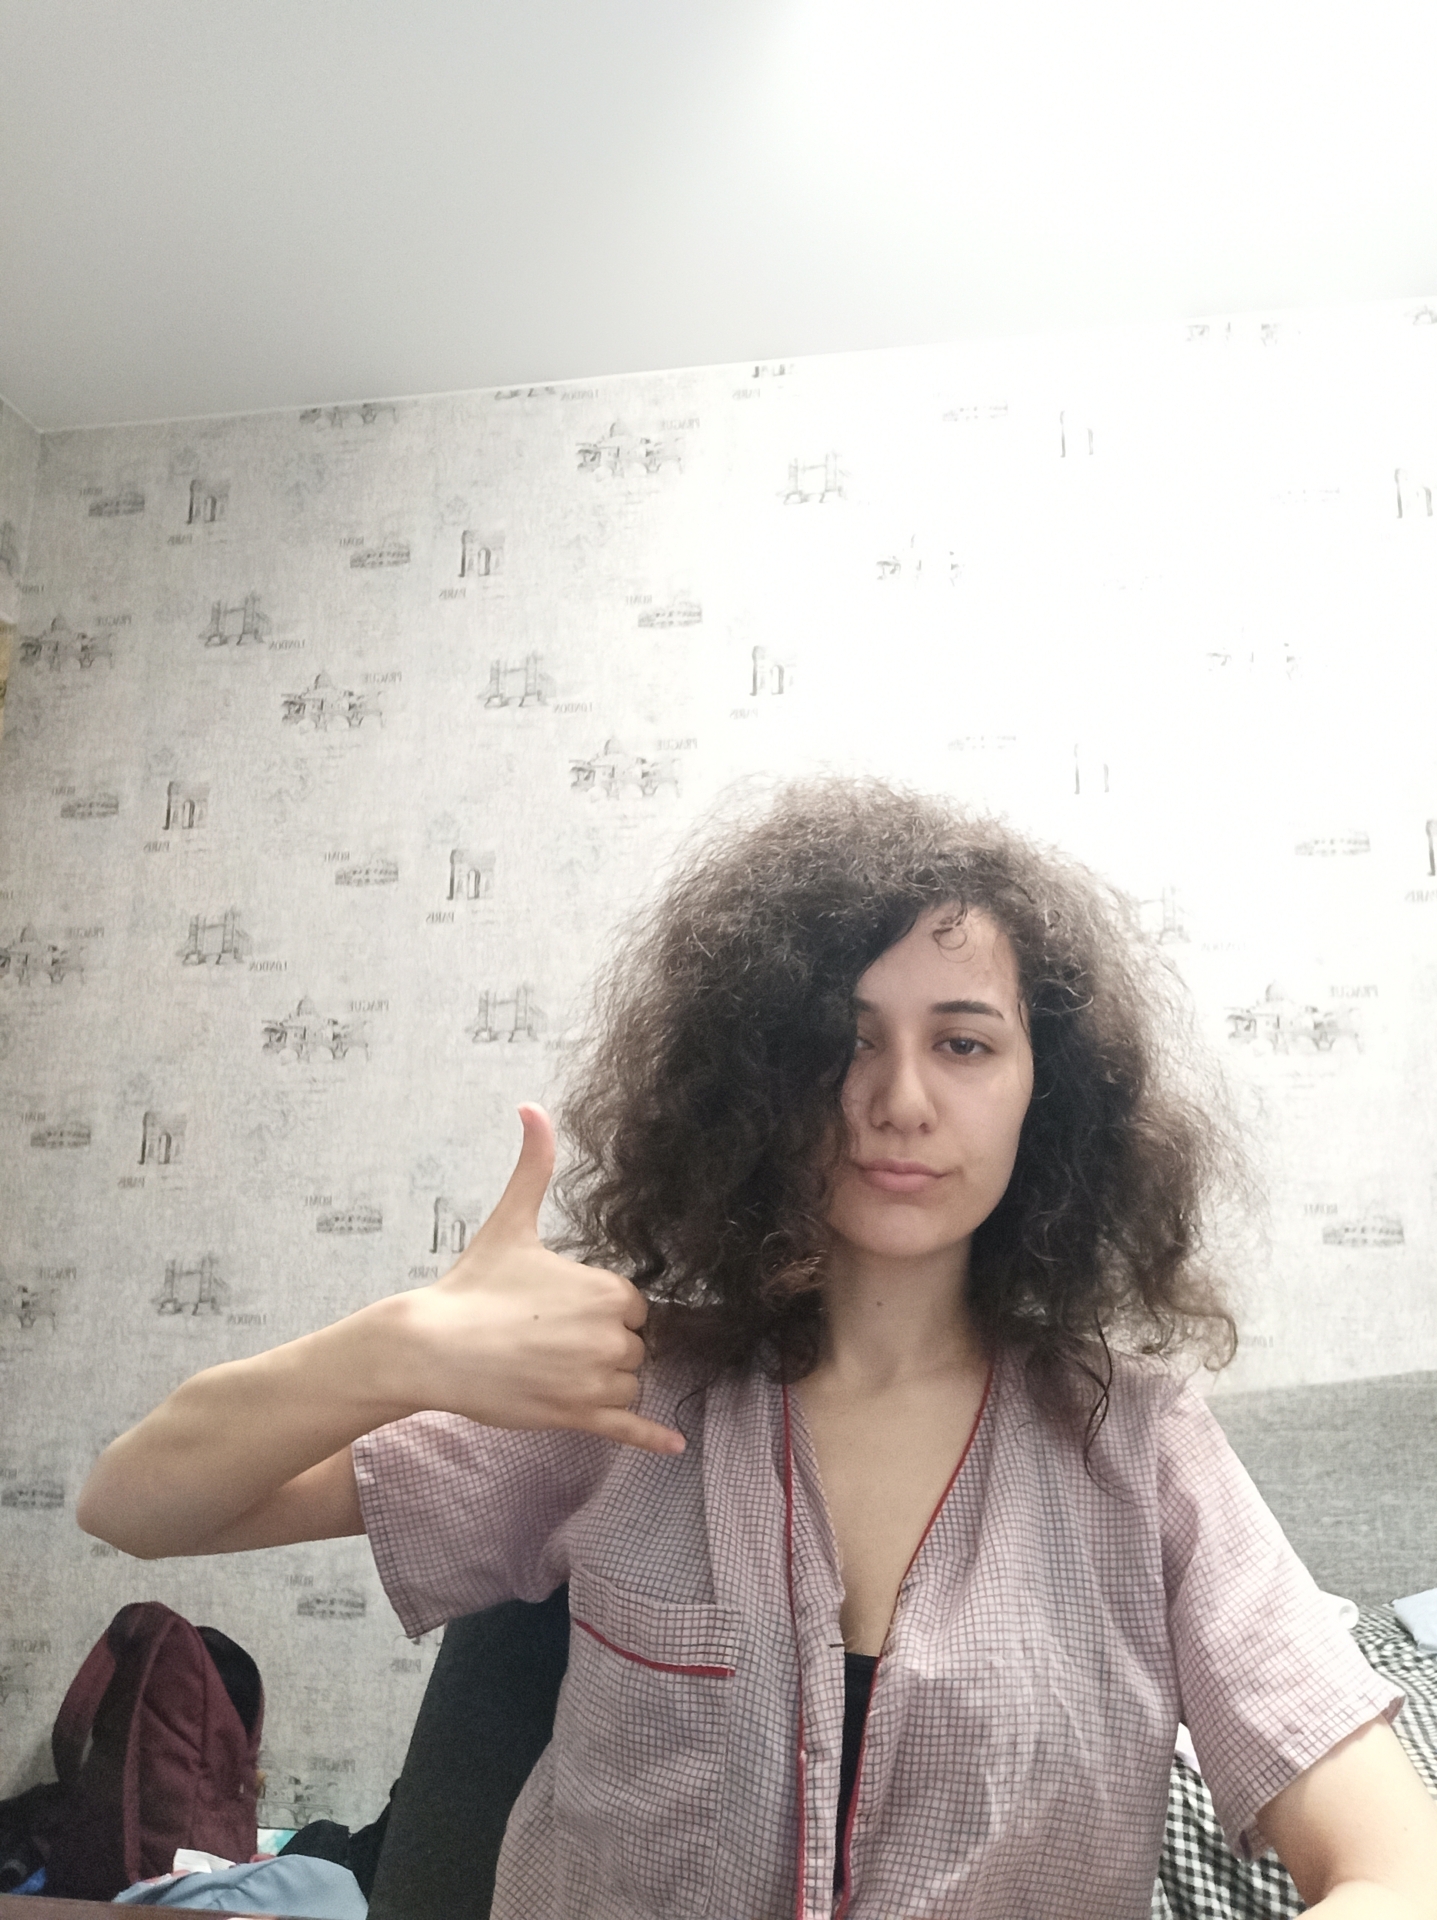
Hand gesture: call